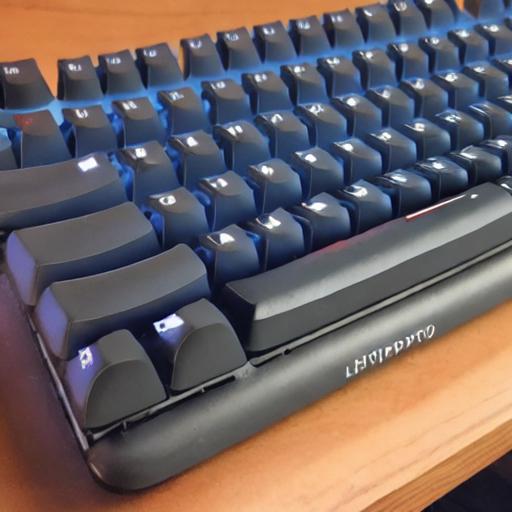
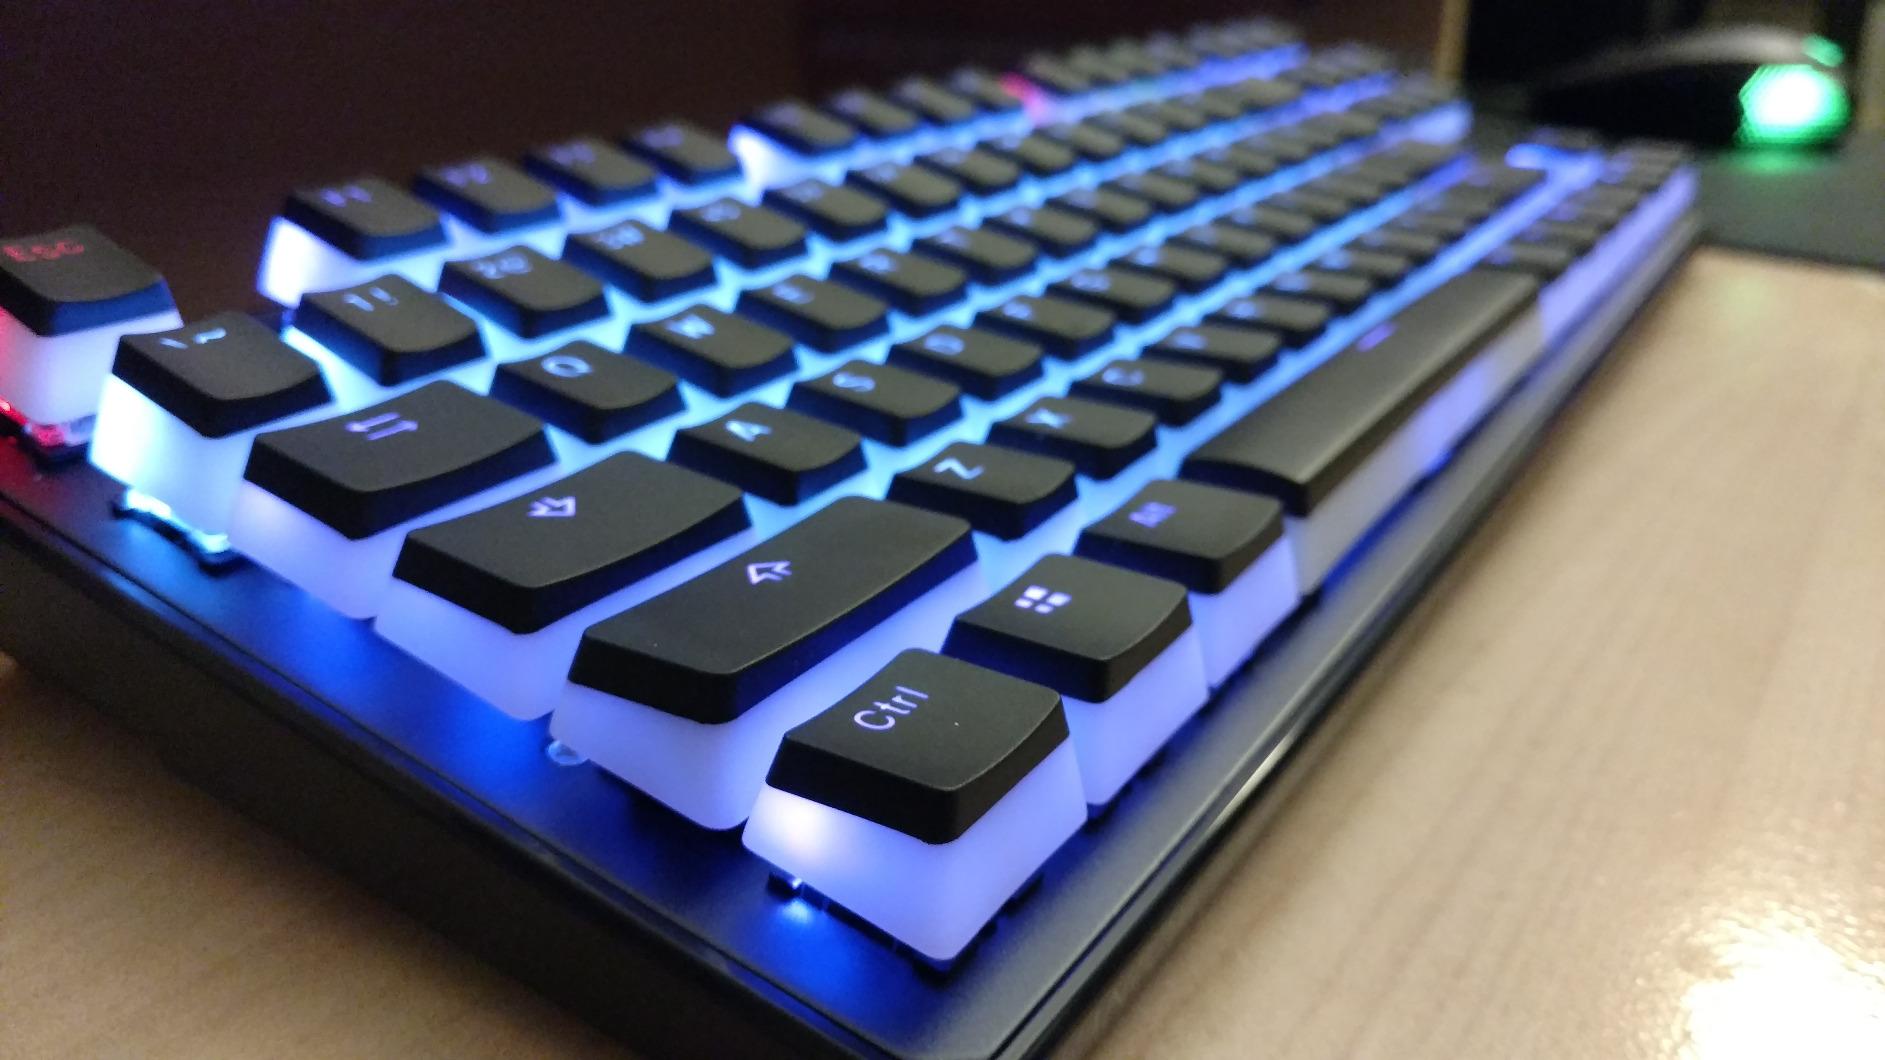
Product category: keyboard
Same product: no